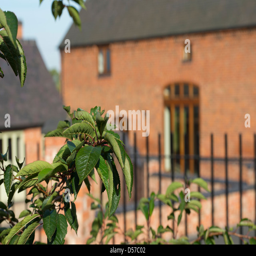
person leaves on a plant in the garden of a newly converted barn